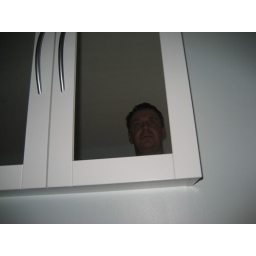
Reflection in the new bathroom cabinet which has finally been installed